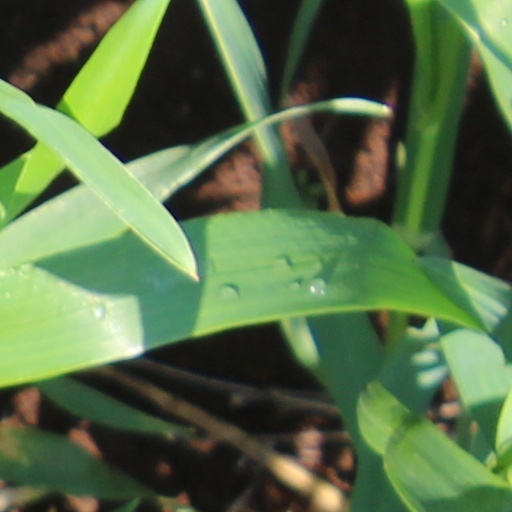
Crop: wheat